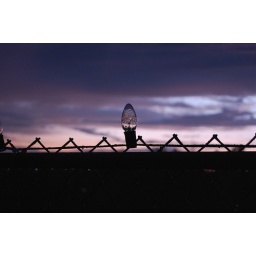
A glass lightbulb on the fence that keeps my dogs in my backyard. It was raining slightly.